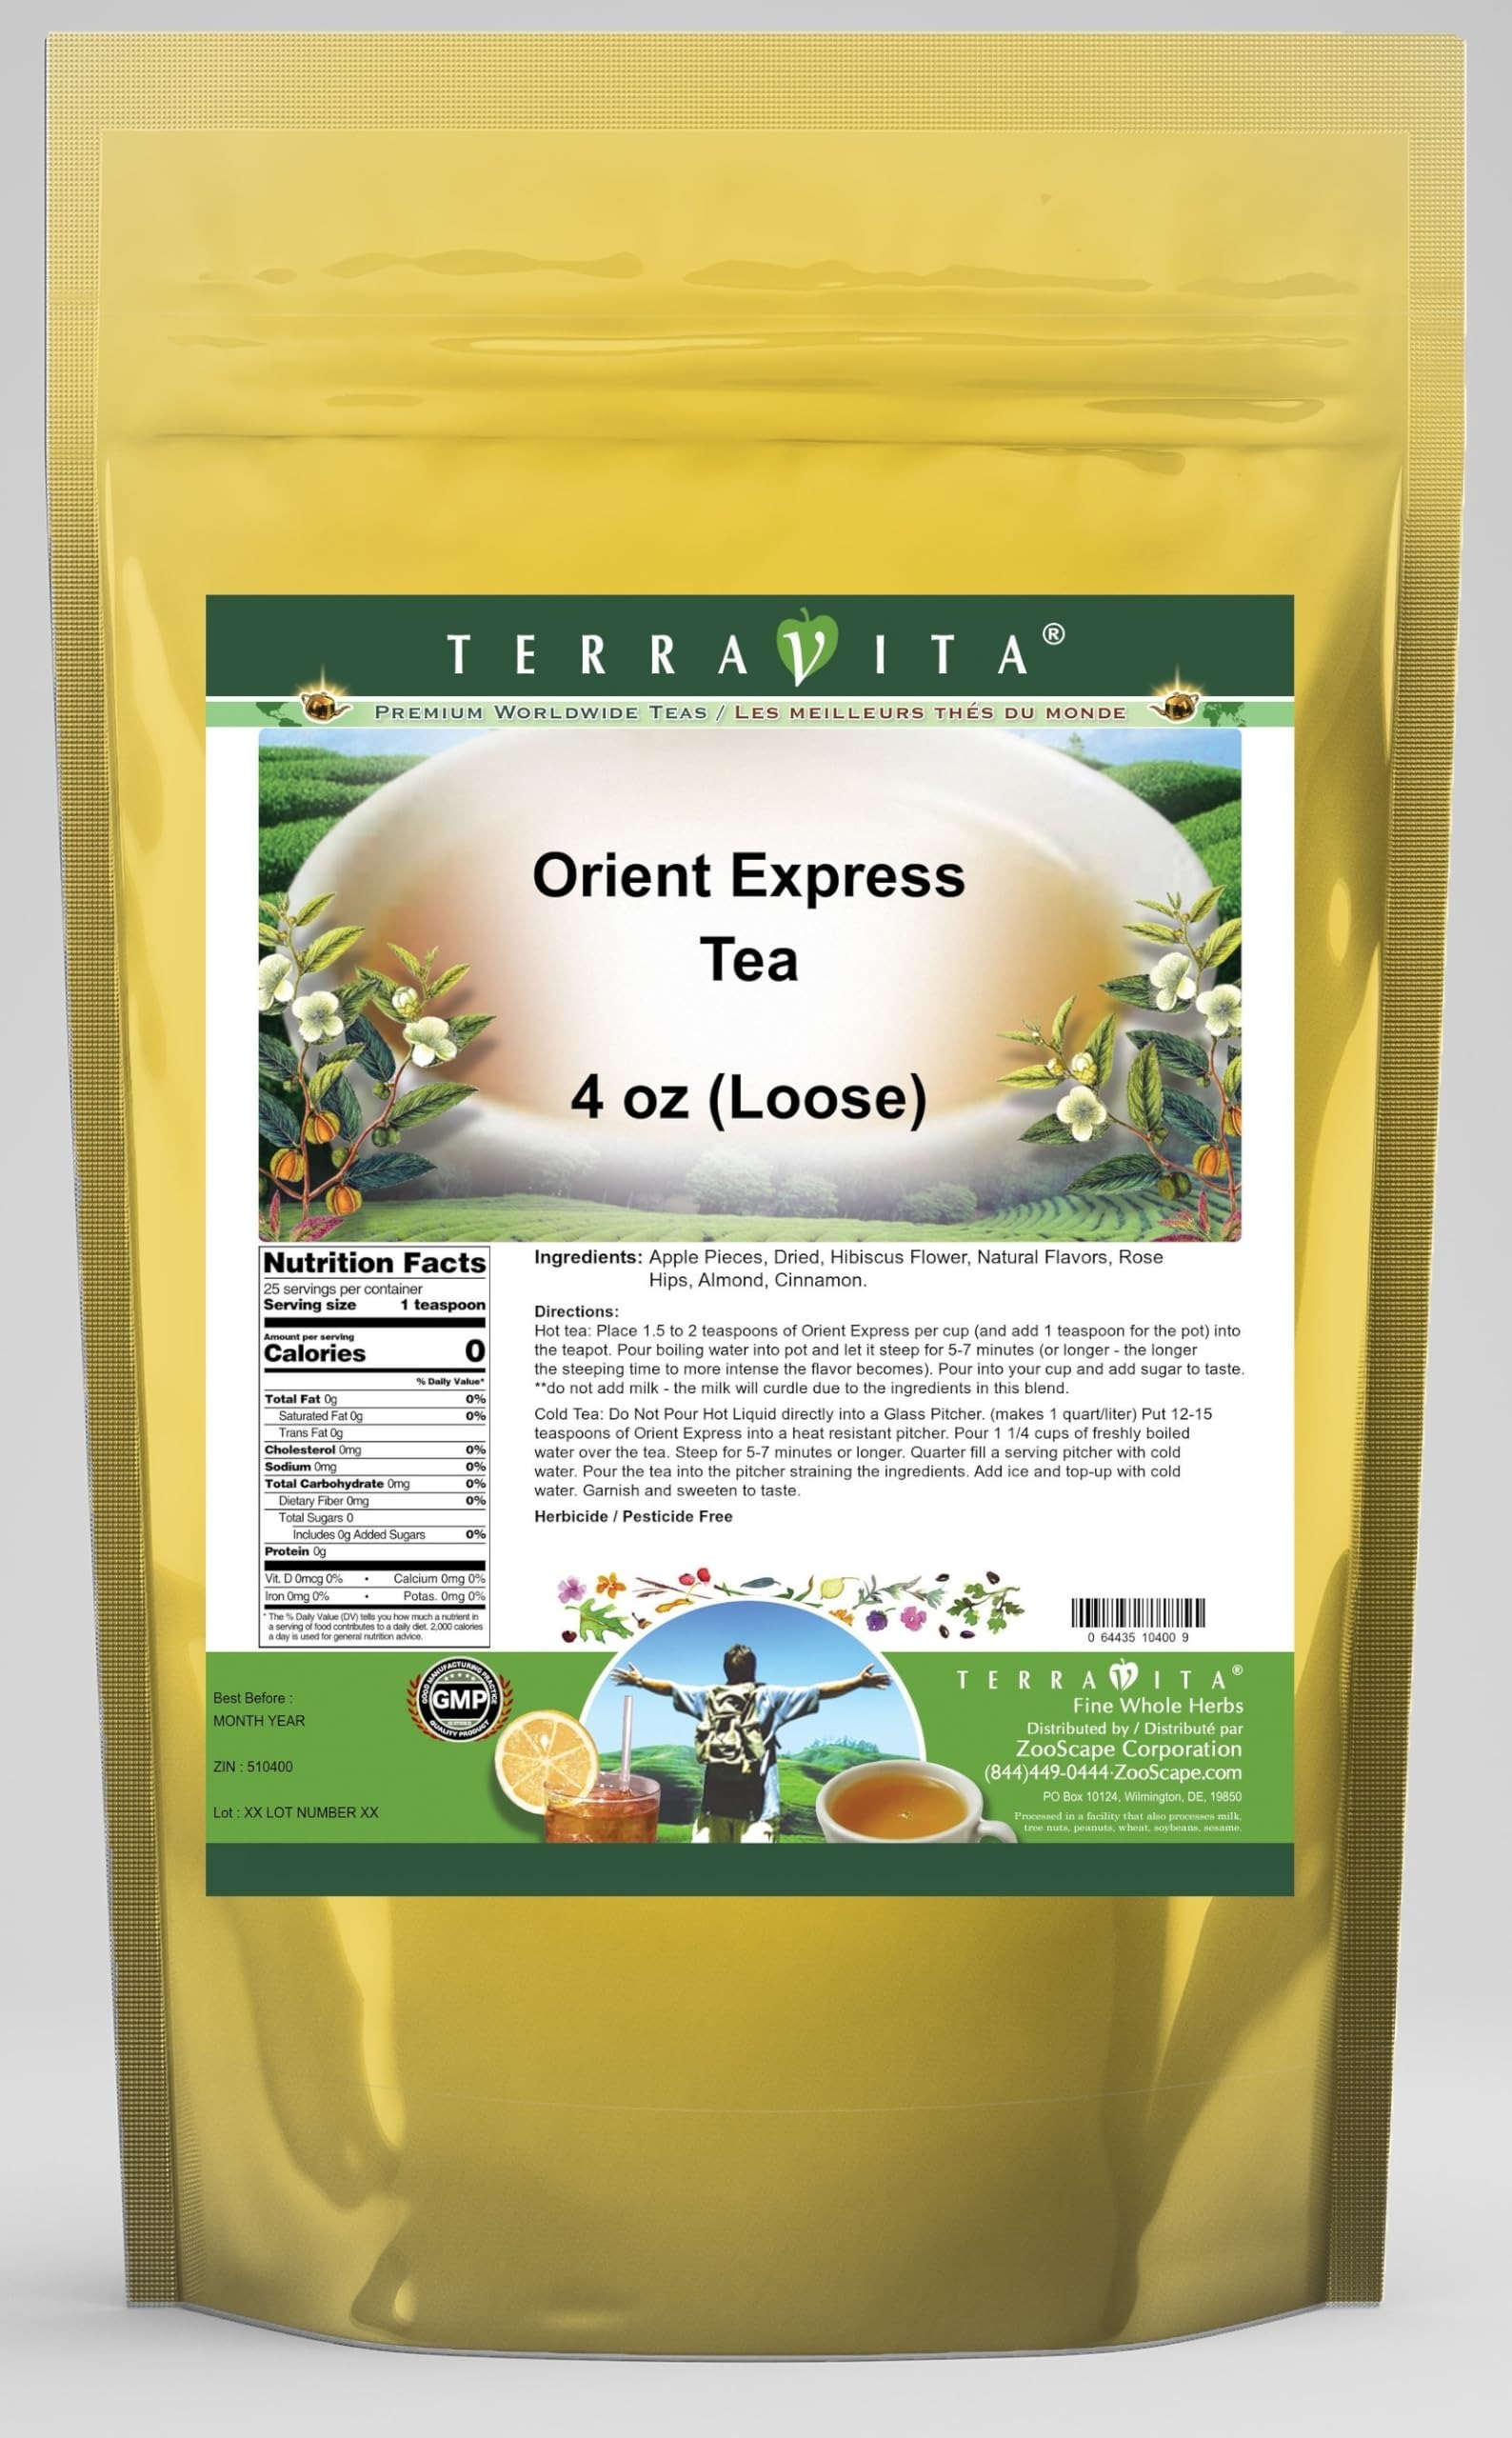
Item Name: Orient Express Tea (Loose) (4 oz, ZIN: 510400) - 2 Pack
Bullet Point 1: Herb and fruit tea in some circles is considered a new type of tea. We formulated this blend to accommodate tastes of people who wanted to experience a refreshing healthy new style drink without caffeine. What we got was a terrific "tea" that is unbelievably delicious and enjoyed hot or cold. This tea has a very exotic flavor profile. The delicious blend of cinnamon and fruit flavors combined with the natural flavors and tartness of the various dried fruits create a summertime cooler or a wint
Bullet Point 2: No fillers.
Bullet Point 3: Manufacturer: TerraVita
Bullet Point 4: Size: 4 oz
Bullet Point 5: Loose Leaf Herbal Tea - Packed in a convenient upright pouch!
Product Description: Herb and fruit tea in some circles is considered a new type of tea. We formulated this blend to accommodate tastes of people who wanted to experience a refreshing healthy new style drink without caffeine. What we got was a terrific "tea" that is unbelievably delicious and enjoyed hot or cold. This tea has a very exotic flavor profile. The delicious blend of cinnamon and fruit flavors combined with the natural flavors and tartness of the various dried fruits create a summertime cooler or a wintertime summer reminder. - This tea has a flavor with spicy cinnamon notes and blended with sweet nutty almond and exotic fruit. You can imagine this drink being served on the fabled train which runs between Paris and Istanbul. The intrigue that follows this train complements the mystery in the of fruit and spice, not unlike some of the shadowy and mysterious characters who rode The Orient Express on their missions to the dark corners of The Middle - Spicy cinnamon and sweet, nutty almond flavor - Hot tea brewing method: Place 1.5 to 2 teaspoons of Orient Express per cup (and add 1 teaspoon for the pot) into the teapot. Pour boiling water into pot and let it steep for 5-7 minutes (or longer - the longer the steeping time to more intense the flavor becomes). Pour into your cup and add sugar to taste. **do not add milk - the milk will curdle due to the ingredients in this blend. - Cold tea brewing method: Do Not Pour Hot Liquid directly into a Glass Pitcher. (makes 1 quart/liter) Put 12-15 teaspoons of Orient Express into a heat resistant pitcher. Pour 1 1/4 cups of freshly boiled water over the tea. Steep for 5-7 minutes or longer. Quarter fill a serving pitcher with cold water. Pour the tea into the pitcher straining the ingredients. Add ice and top-up with cold water. Garnish and s
Value: 8.0
Unit: Ounce

Price: 54.21